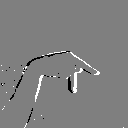
ASL letter: p